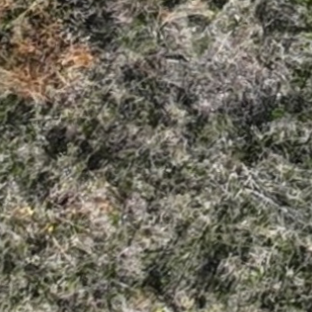
Month: october